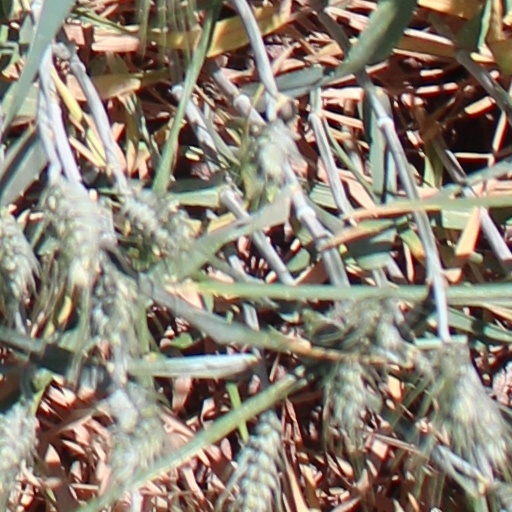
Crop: wheat